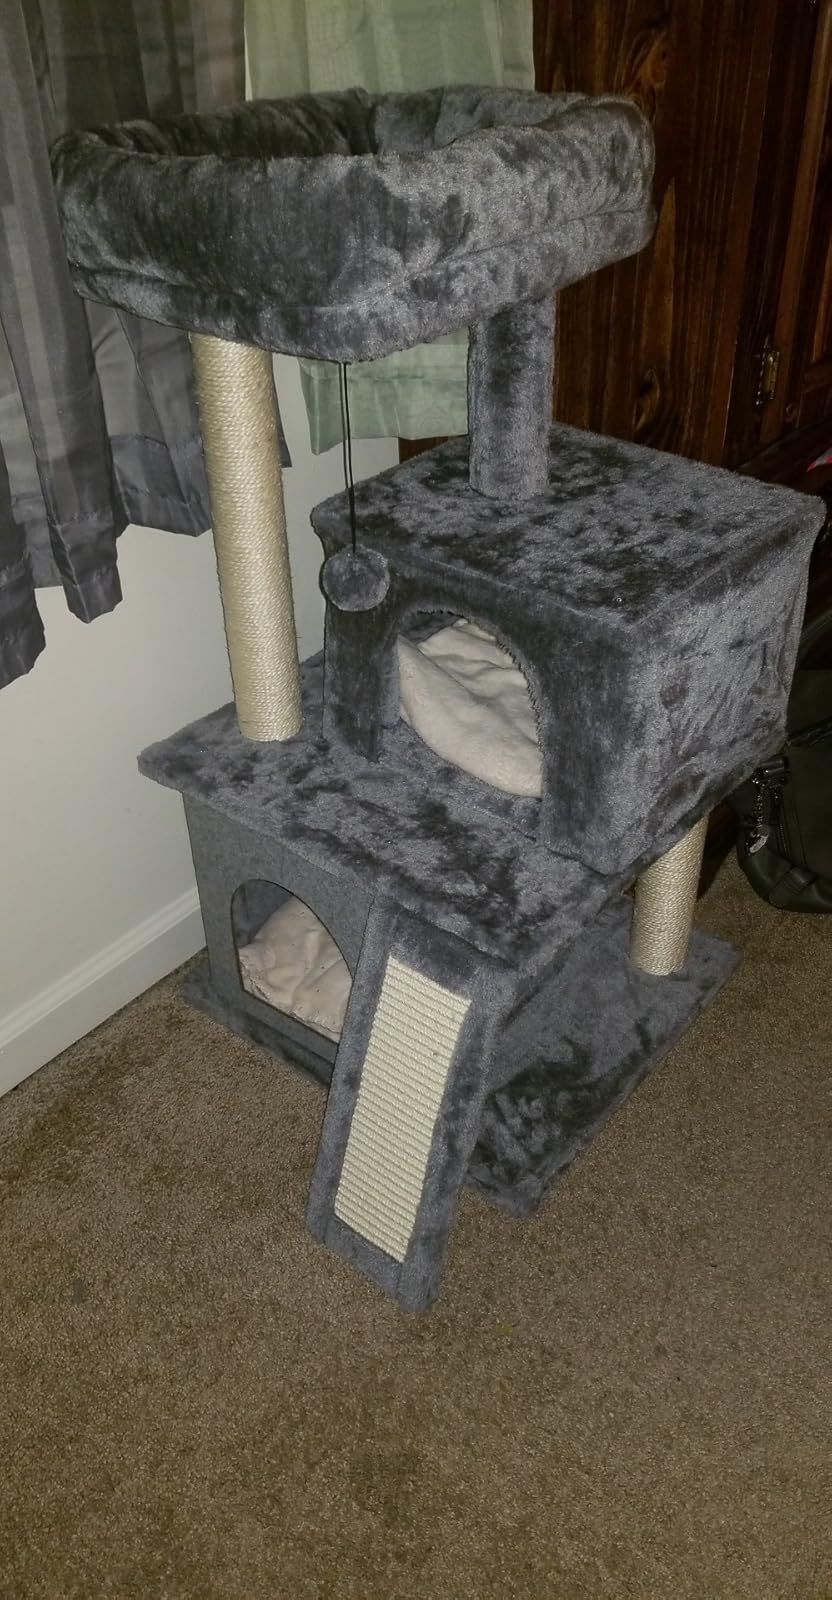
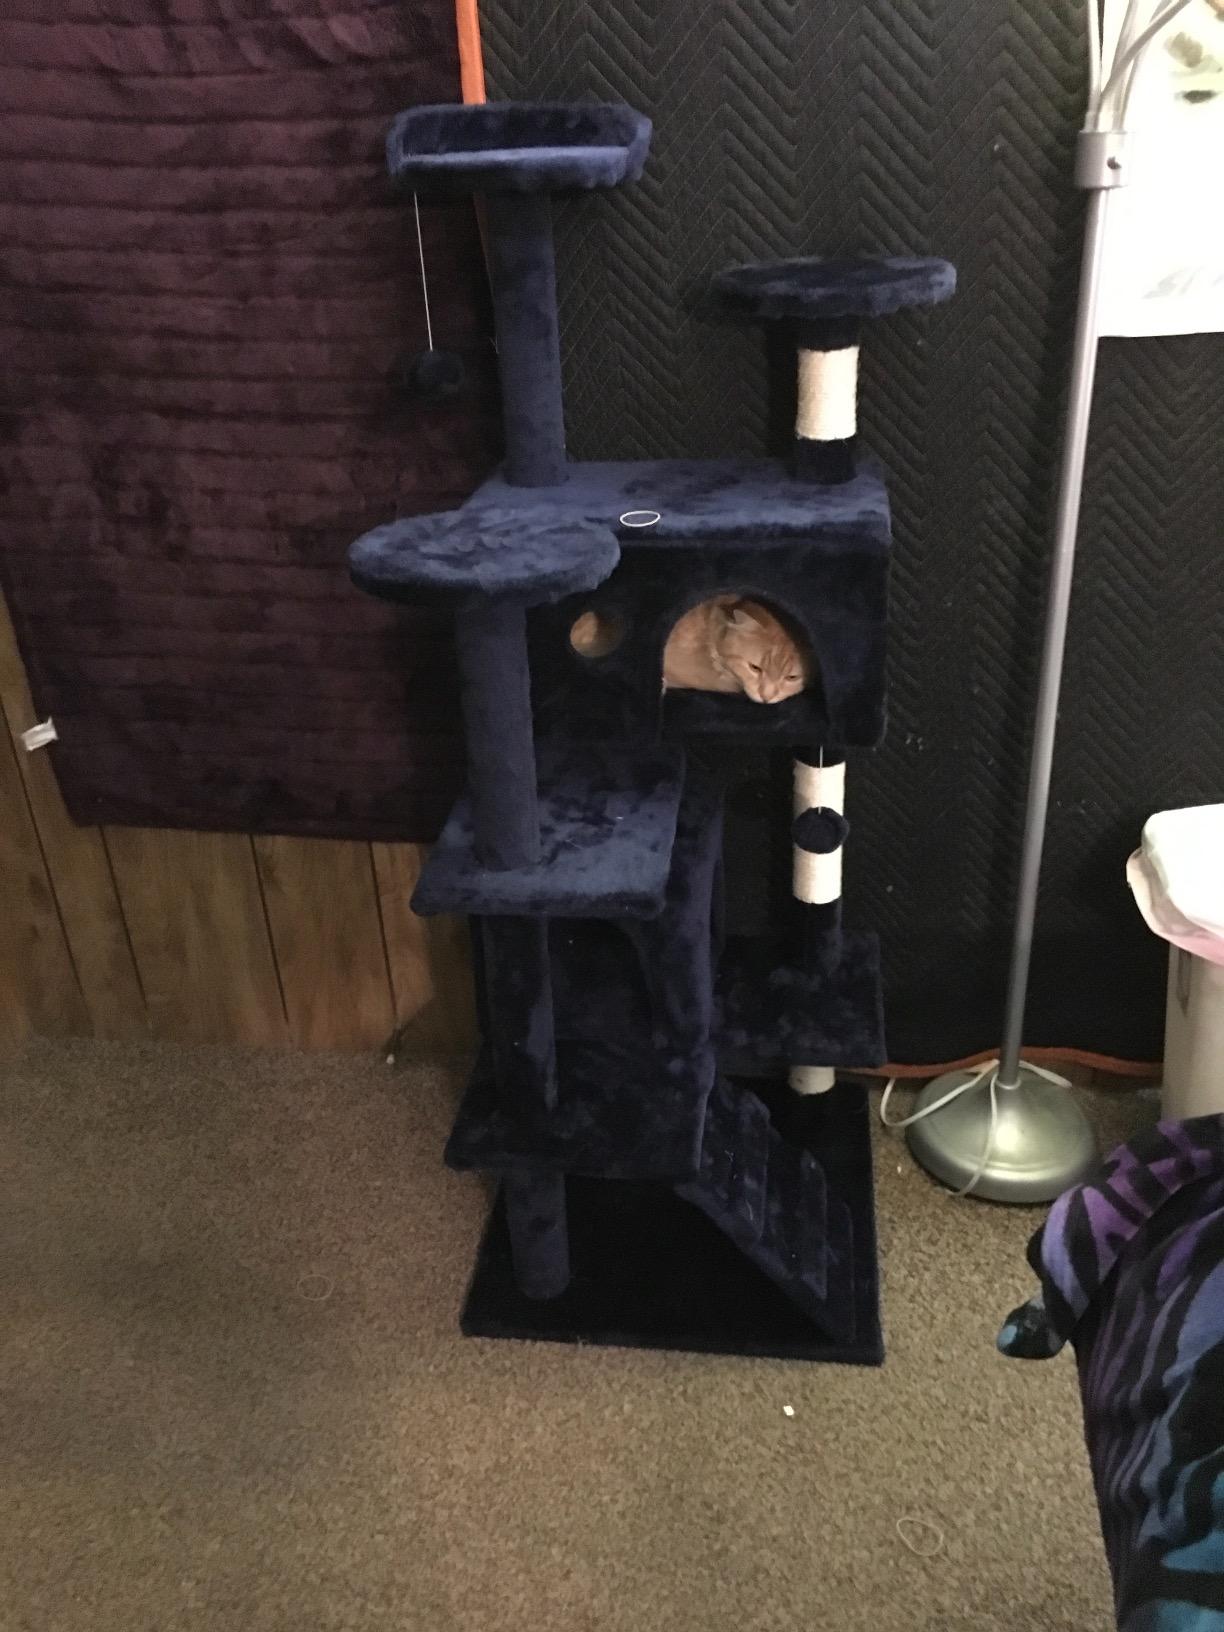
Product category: items_cat tree
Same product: no